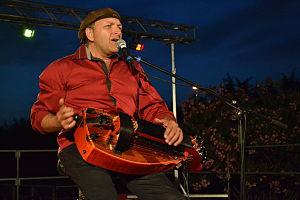
Castanha e Vinovèl à Portiragnes pour le festival CanalissimÔ 2015.
La vielle à roue est un instrument à cordes, frottées par une roue en bois au lieu d'un archet. La roue est tournée avec une manivelle de la main droite, pendant que la main gauche du musicien joue la mélodie sur un clavier.